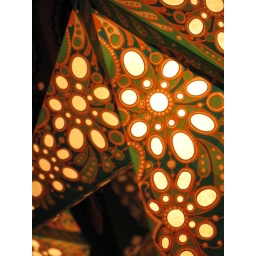
These paper star lanterns hung in my picture window this year for Christmas.